Nursultan Nazarbayev

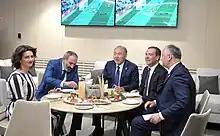
Nazarbayev with Nikol Pashinyan, Anna Hakobyan, Igor Dodon and Dmitry Medvedev at the FIFA World Cup in Russia, 2018

In May 2007, the Parliament of Kazakhstan approved a constitutional amendment which would allow Nazarbayev to seek re-election as many times as he wishes. This amendment applies specifically and only to Nazarbayev, since it states that the first president will have no limits on how many times he can run for office, but subsequent presidents will be restricted to a five-year term.